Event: Nepal Earthquake
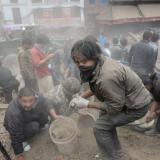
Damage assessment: damage